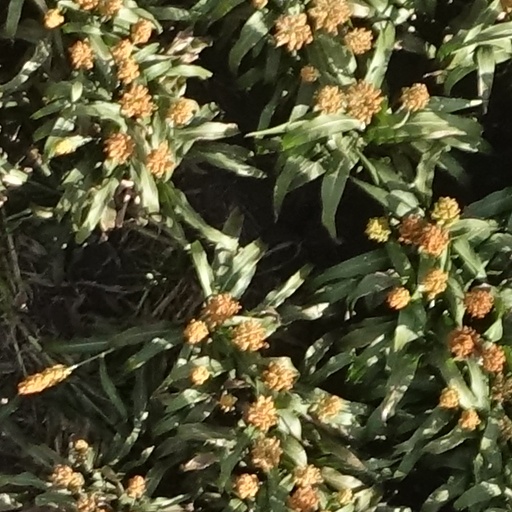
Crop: sorghum